Logarithm

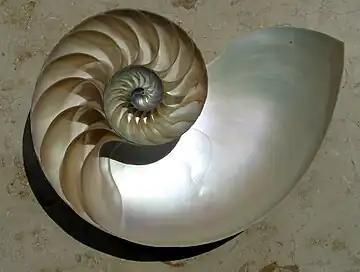
A photograph of a nautilus' shell.

Logarithms have many applications inside and outside mathematics. Some of these occurrences are related to the notion of scale invariance. For example, each chamber of the shell of a nautilus is an approximate copy of the next one, scaled by a constant factor. This gives rise to a logarithmic spiral. Benford's law on the distribution of leading digits can also be explained by scale invariance. Logarithms are also linked to self-similarity. For example, logarithms appear in the analysis of algorithms that solve a problem by dividing it into two similar smaller problems and patching their solutions. The dimensions of self-similar geometric shapes, that is, shapes whose parts resemble the overall picture are also based on logarithms. Logarithmic scales are useful for quantifying the relative change of a value as opposed to its absolute difference. Moreover, because the logarithmic function grows very slowly for large , logarithmic scales are used to compress large-scale scientific data. Logarithms also occur in numerous scientific formulas, such as the Tsiolkovsky rocket equation, the Fenske equation, or the Nernst equation.